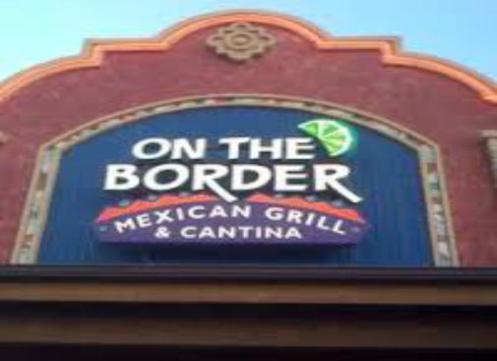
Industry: Food